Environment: real
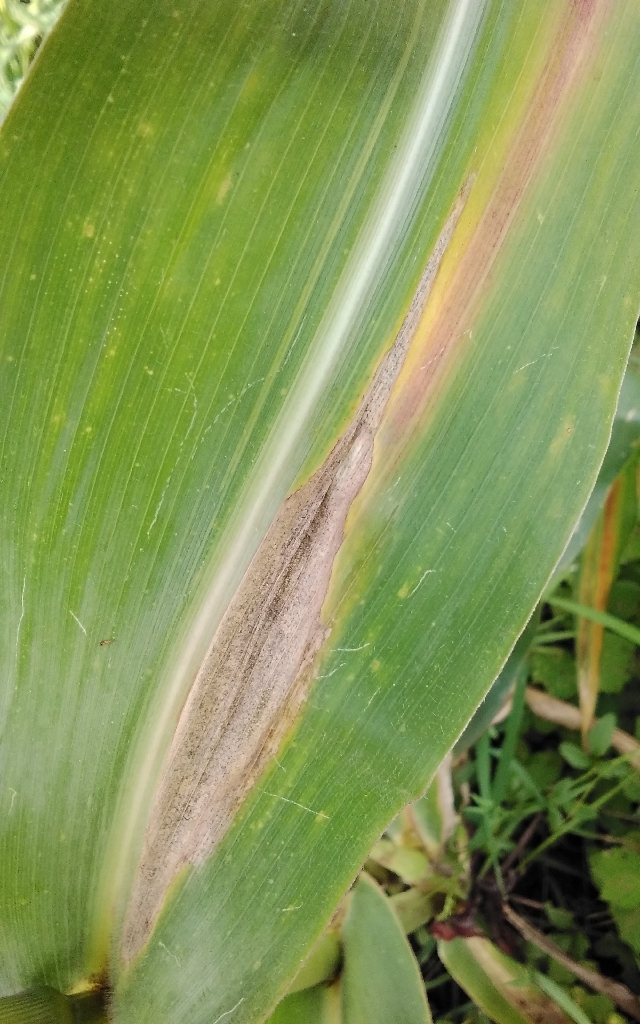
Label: northern_corn_leaf_blight